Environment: real
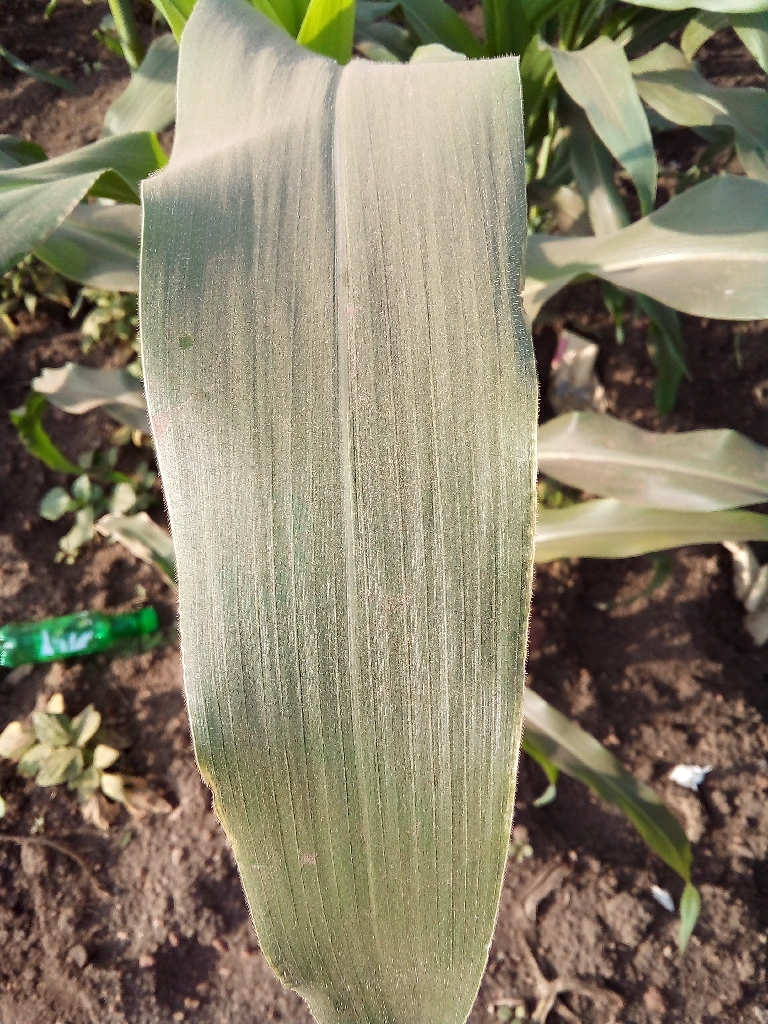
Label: healthy